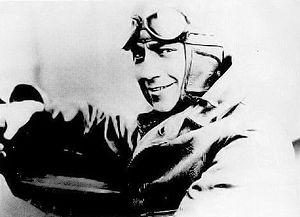
Francis Warrington Gillet, connu aussi sous le nom Frederick W. Gillet, était un as de l'aviation Américain qui a servi dans les deux forces armées américaines et britanniques comme pilote pendant la Première Guerre mondiale.